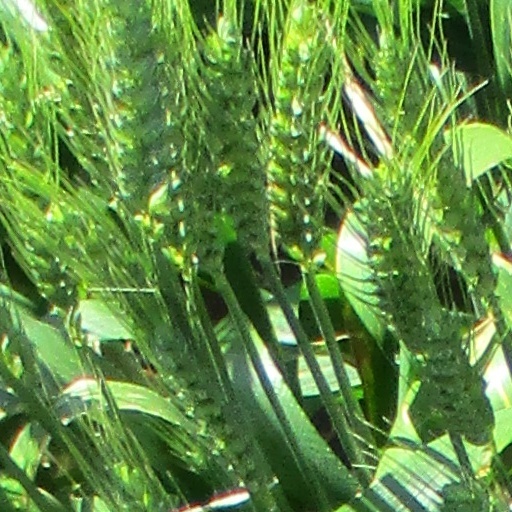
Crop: wheat